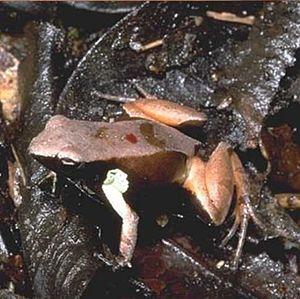
Les amphibiens de Madagascar sont représentés exclusivement par des espèces de l'ordre des anoures.
Mantella haraldmeieri est une espèce d'amphibiens de la famille des Mantellidae.